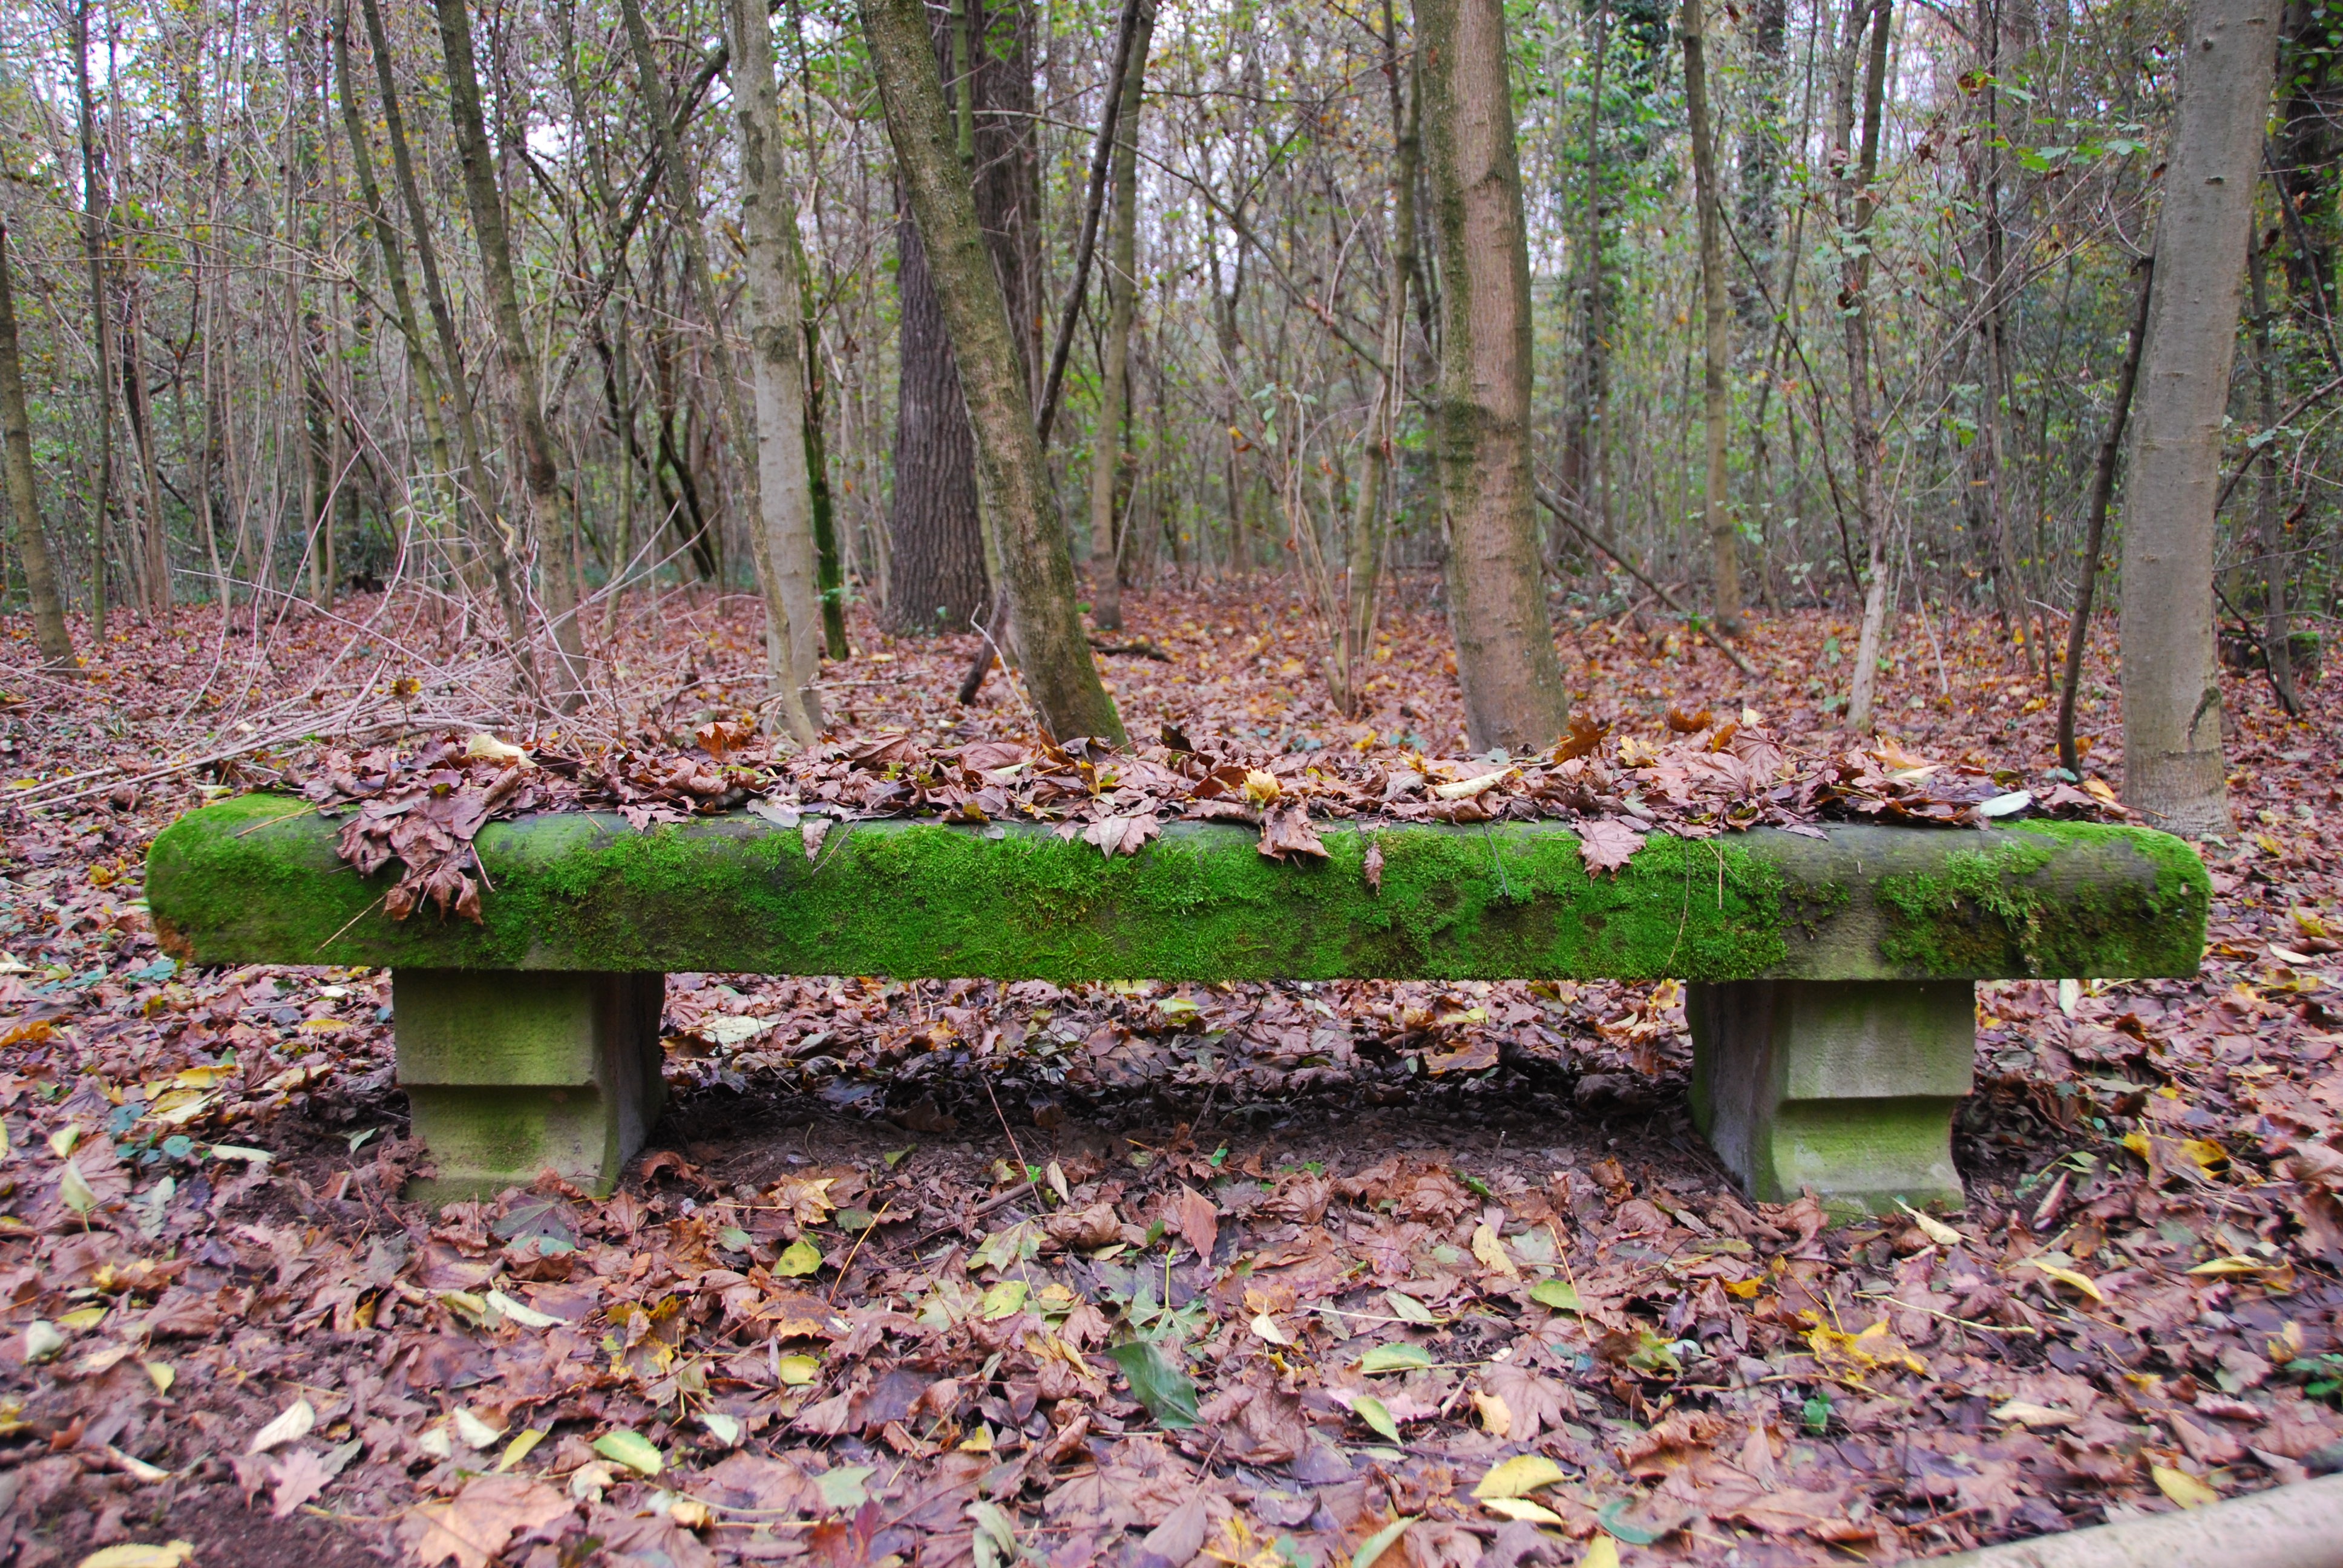
tree, nature, forest, wood, trail, bench, leaf, moss, foliage, green, autumn, park, furniture, underwood, woodland, habitat, autumn woods, dried leaves, natural environment, woody plant